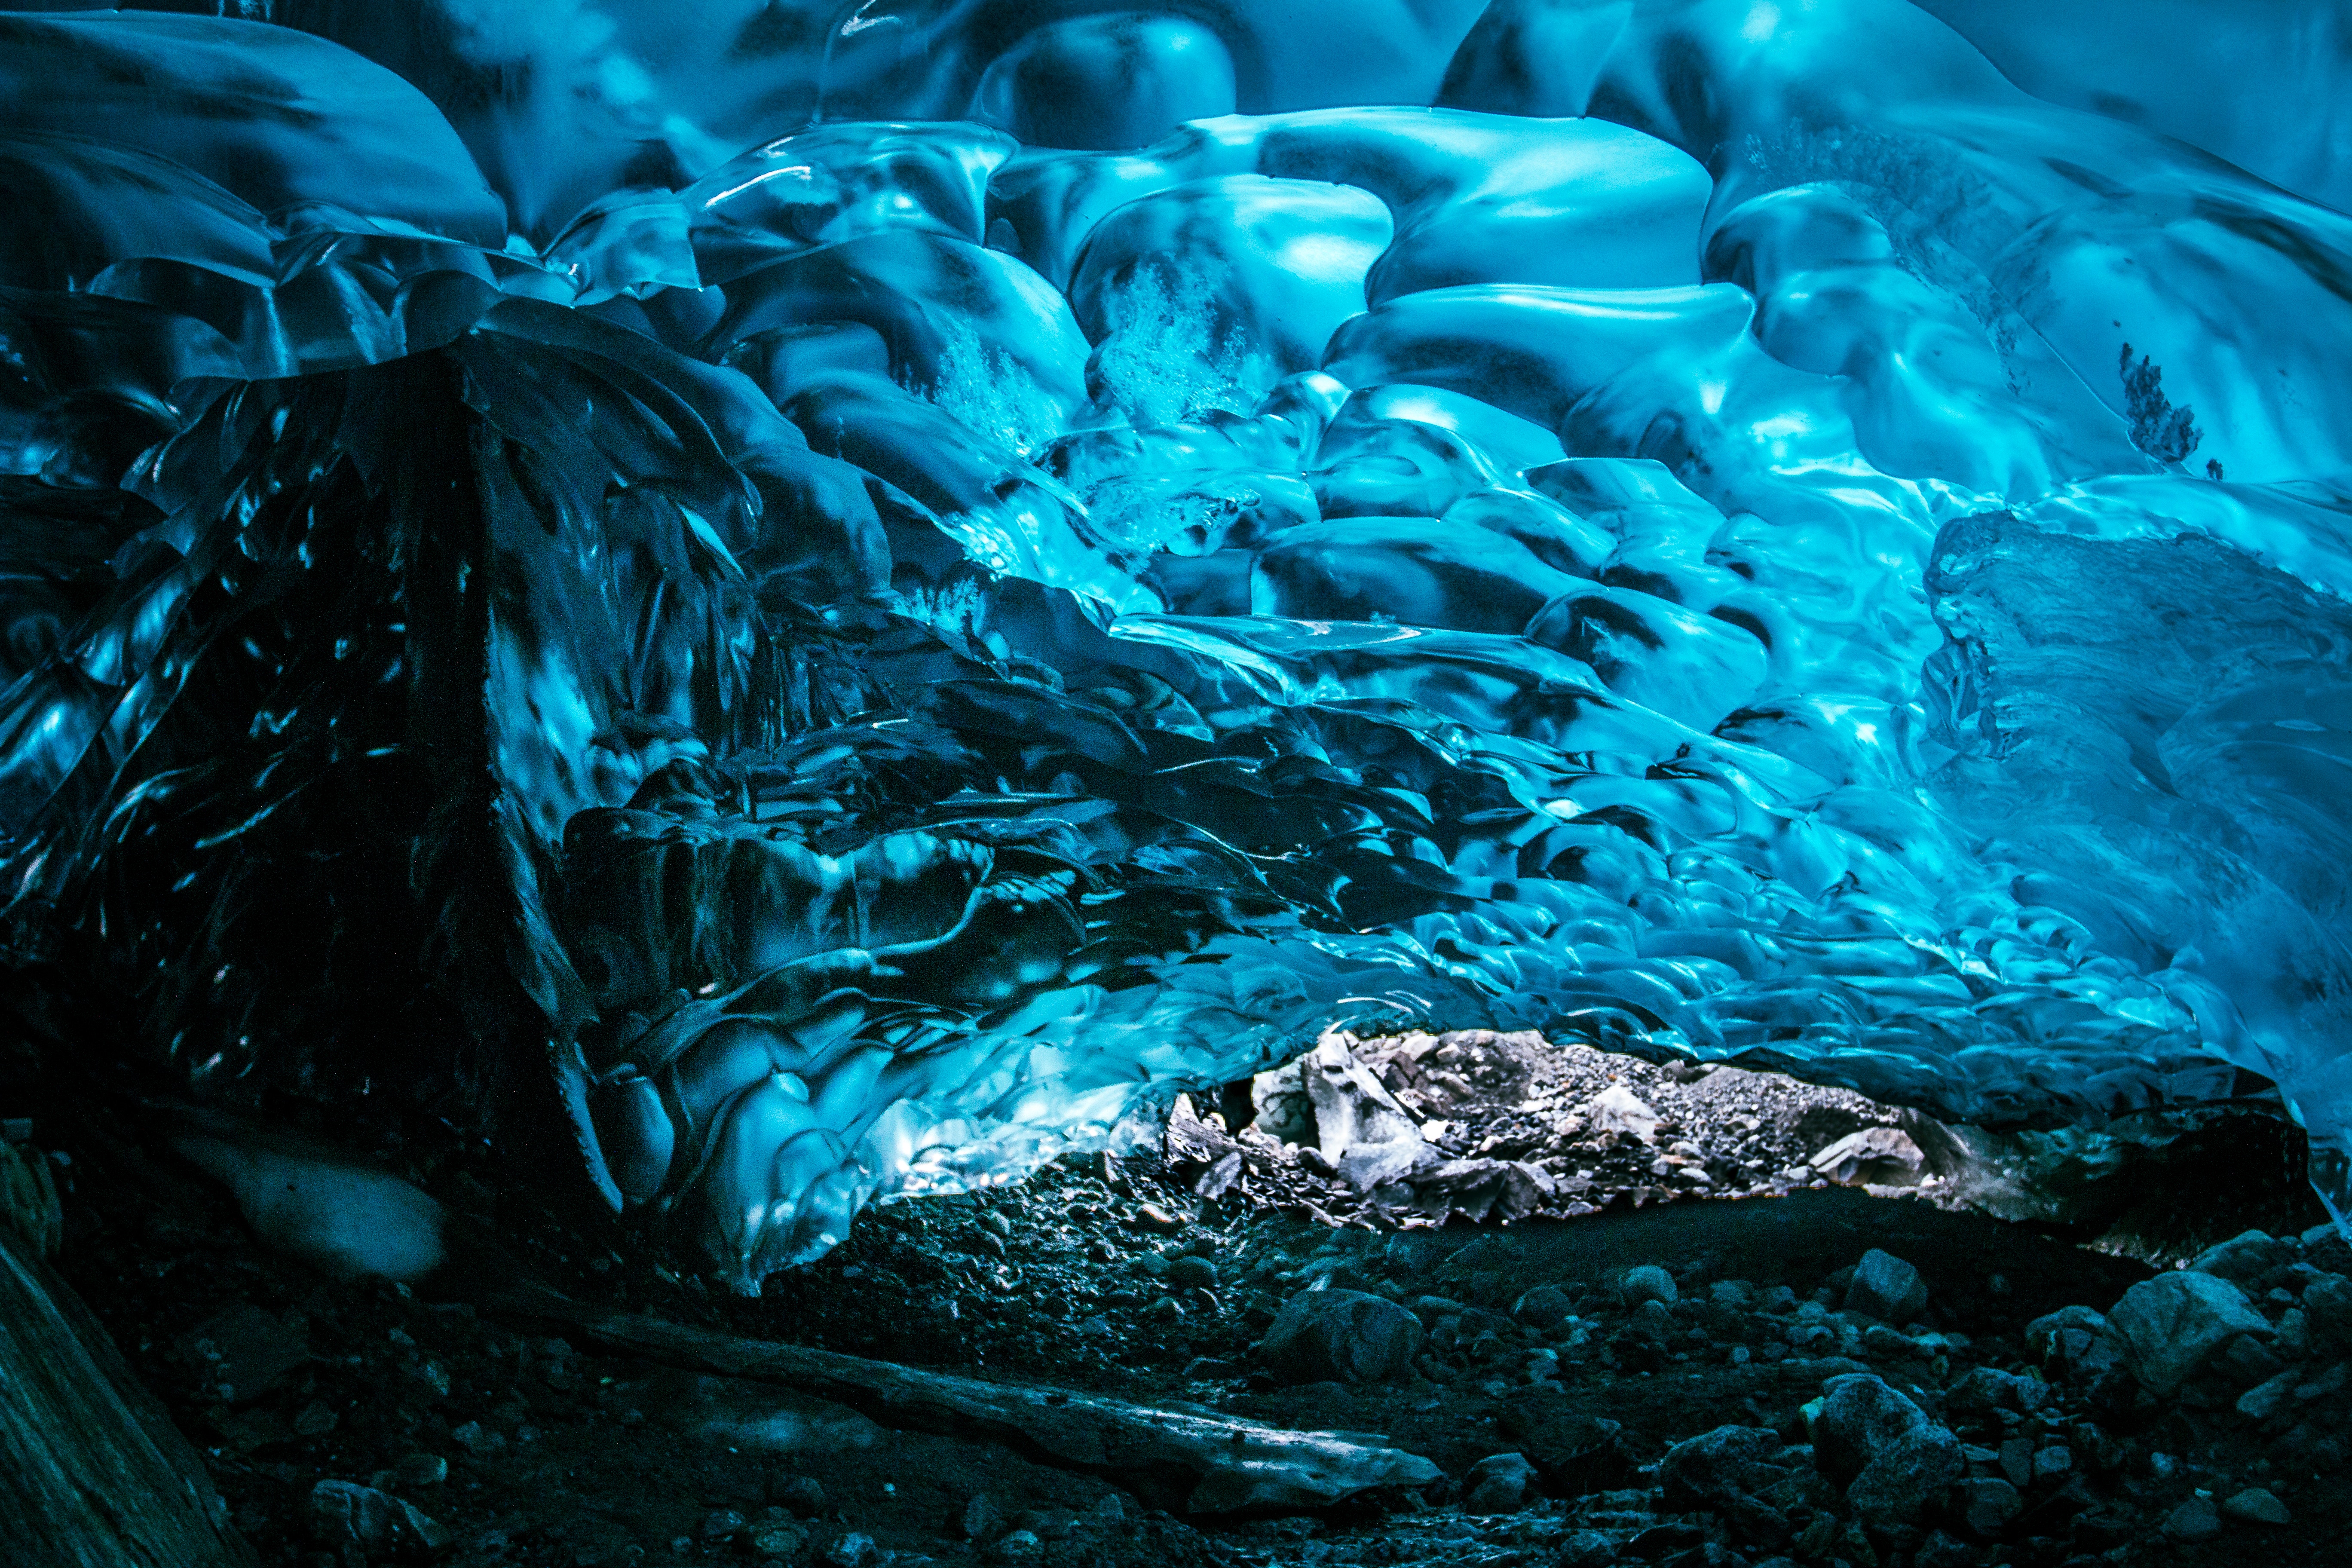
water, rock, wave, formation, underwater, ice, blue, iceberg, cool image, turquoise, cool photo, melting, watercourse, freezing, organism, computer wallpaper, glacial landform, geological phenomenon, ice cap, ice cave, sea ice, marine biology, polar ice cap, fluvial landforms of streams, glacier cave